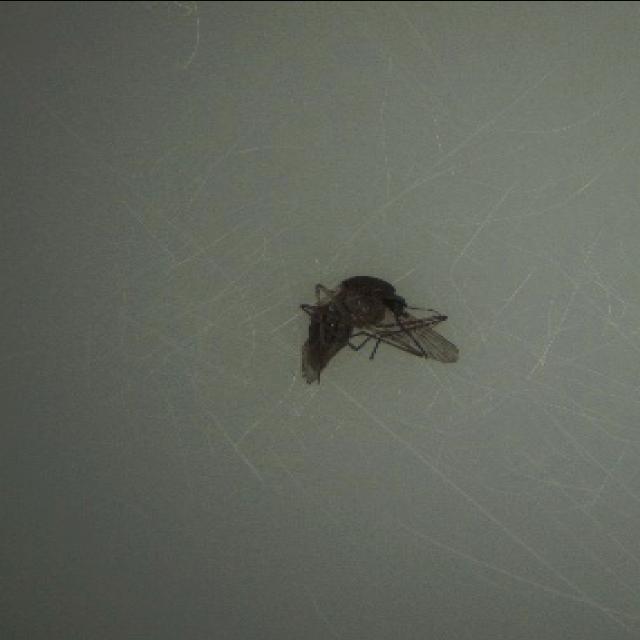
Species: culex_tritaeniorhynchus